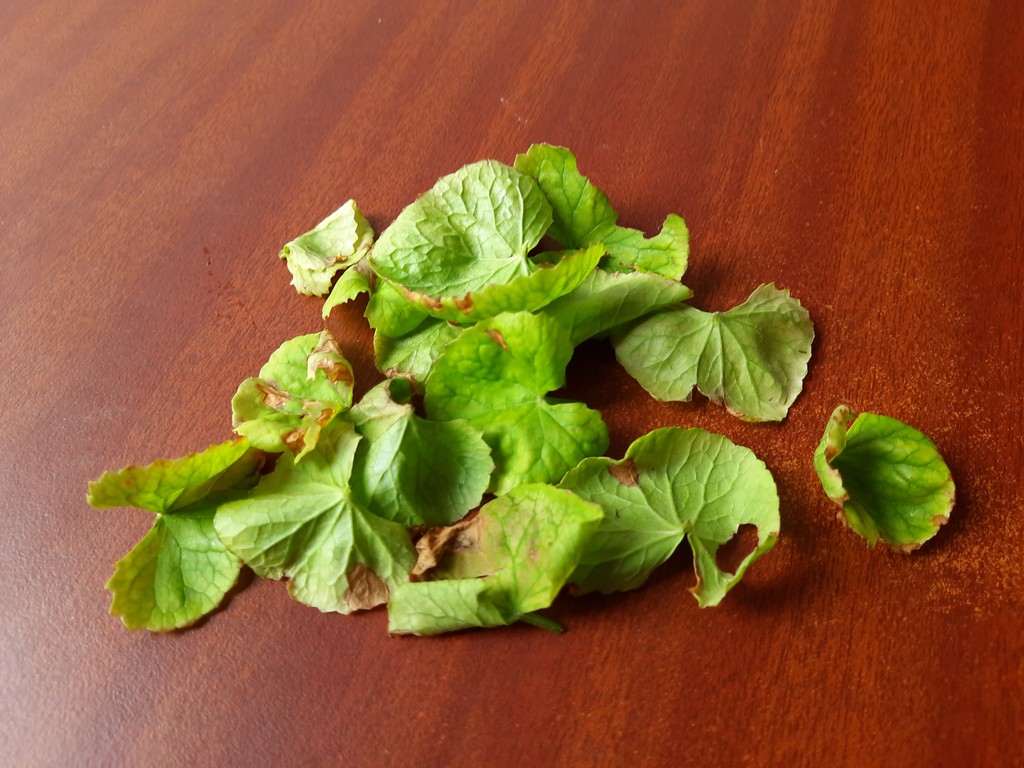
Label: Unhealthy